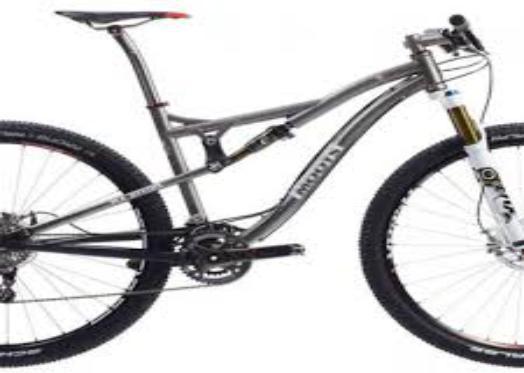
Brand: moots cycles
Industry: Transportation